Gardner-Bailey House

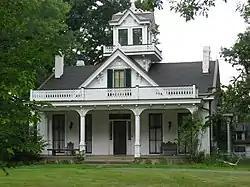

The Gardner-Bailey House at 124 West Swissvale Avenue in Edgewood, Allegheny County, Pennsylvania, was built in 1864. The house was added to the National Register of Historic Places on October 1, 1974, and the List of Pittsburgh History and Landmarks Foundation Historic Landmarks in 1984. The main section of the house has a square floor plan with four rooms on the first floor linked by a central hall, an extensive staircase, and three bedrooms and a bath on the second floor. A large dining room is directly to the rear and followed by a large kitchen with servant's quarters. A detached carriage house with turntable is located at the rear of the property.